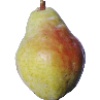
Label: Pear Williams 1